Battle of New Hope Church

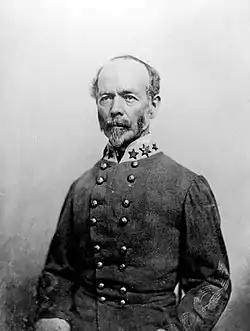
Joseph E. Johnston

Sherman launched his campaign on May 7, 1864, with the Battle of Rocky Face Ridge during which he turned Johnston's western flank. This was followed by the Battle of Resaca on May 13–15 at which time Polk's corps began arriving. After Sherman turned his western flank again, Johnston withdrew. At the Battle of Cassville, Johnston tried to strike at Sherman's army, but the opportunity was fumbled. On May 19, Polk and Hood convinced Johnston to retreat to Allatoona Pass. Johnston conducted the withdrawal south of the Etowah River skillfully, leaving few stragglers behind. Schofield's corps passed through Cartersville and reached the Etowah to find the bridges burnt and the Confederates gone. The Western and Atlantic Railroad ran through a gorge at Allatoona Pass and Johnston posted his army there in an extremely strong defensive position.